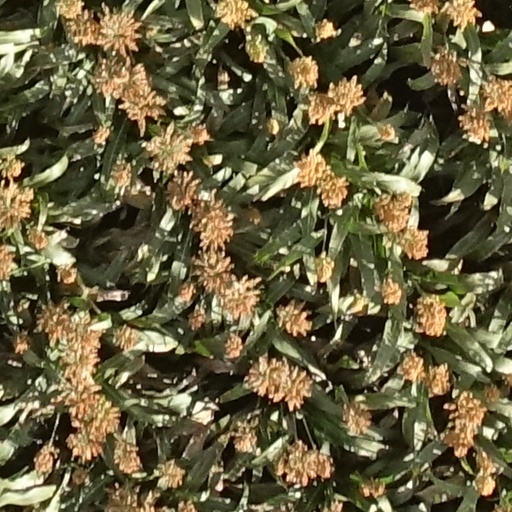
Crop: sorghum